Bert Harkins

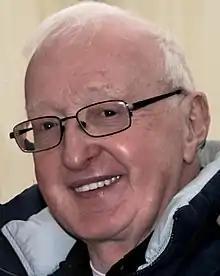

Robert Pearson Harkins (born 15 April 1940) is a former motorcycle speedway rider from Scotland. He earned 2 caps for the Scotland national speedway team, 4 caps for the Great Britain national speedway team and 7 caps for the England national speedway team.